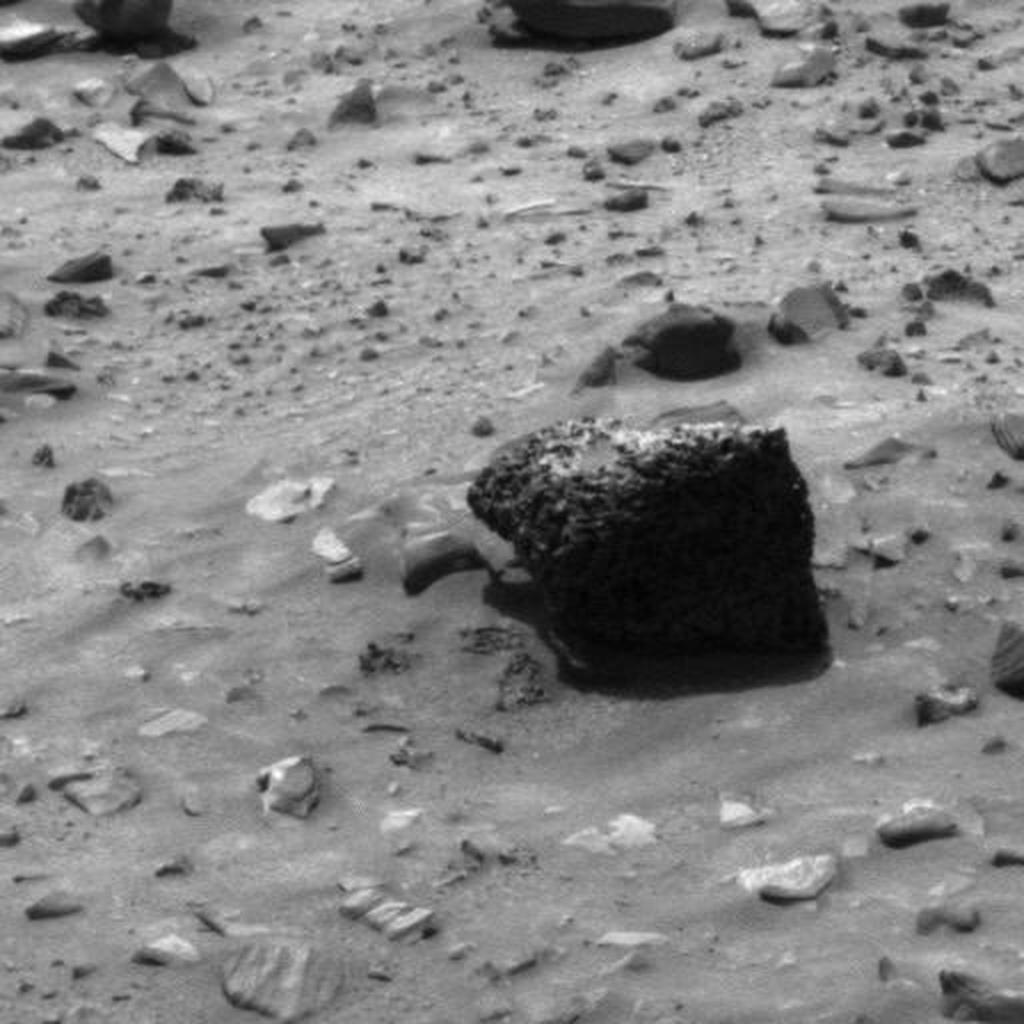
Surface features visible: Float Rocks, Clasts, Rock (Round Features), Soil, Nearby Surface